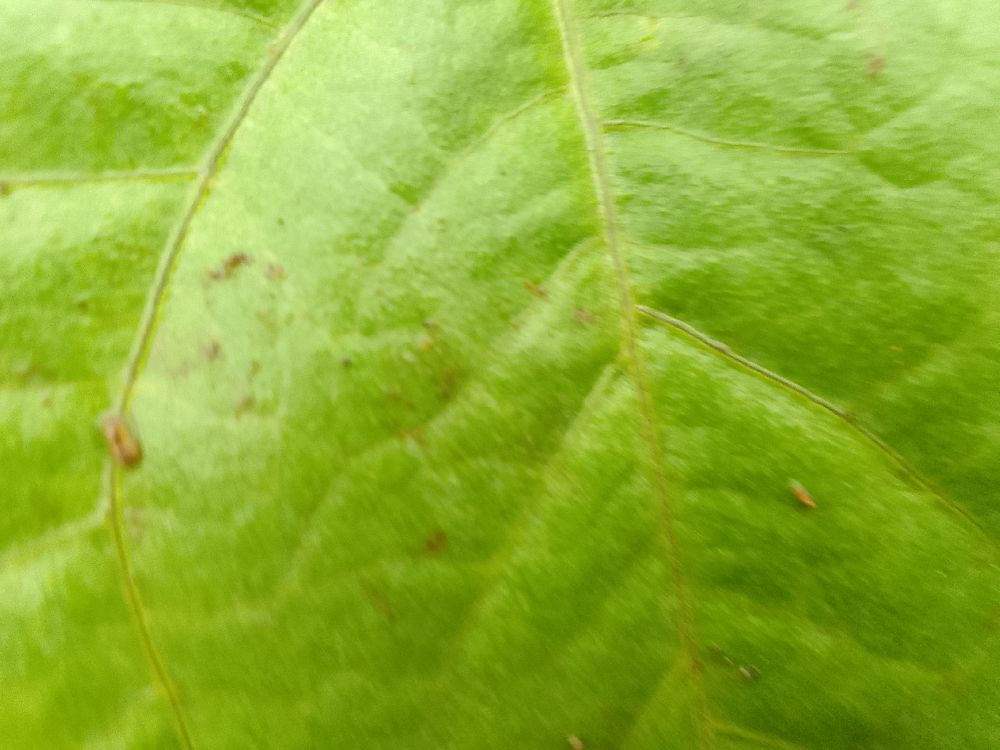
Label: healthy